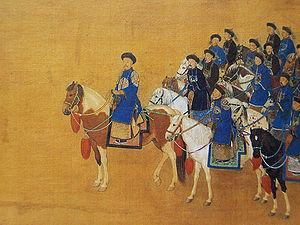
L'histoire de la Chine commence avec l'apparition de l'écriture, vers 1 500 avant l’ère commune, peu après l'émergence des premières cités. Les écrits sont d'abord rares et ne se répandent qu'au cours du Iᵉʳ millénaire av. J.-C. La civilisation chinoise s'est développée au fil des siècles, en passant progressivement de rites ancestraux de type chamanique au taoïsme et au bouddhisme, tout en intégrant la philosophie confucéenne. L'écriture chinoise non phonétique, partagée par des langues diverses qui utilisent les mêmes signes en les prononçant différemment, a permis de créer une intercompréhension écrite entre locuteurs instruits parlant différentes langues. Lorsque la Chine fut conquise à plusieurs reprises par des tribus nomades venues du Nord ou de l'Ouest, comme les Mongols au XIIIᵉ siècle, les envahisseurs adoptèrent les coutumes chinoises et utilisèrent le système administratif en place pour gouverner à leur profit l'empire de Chine.